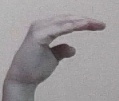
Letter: jeem